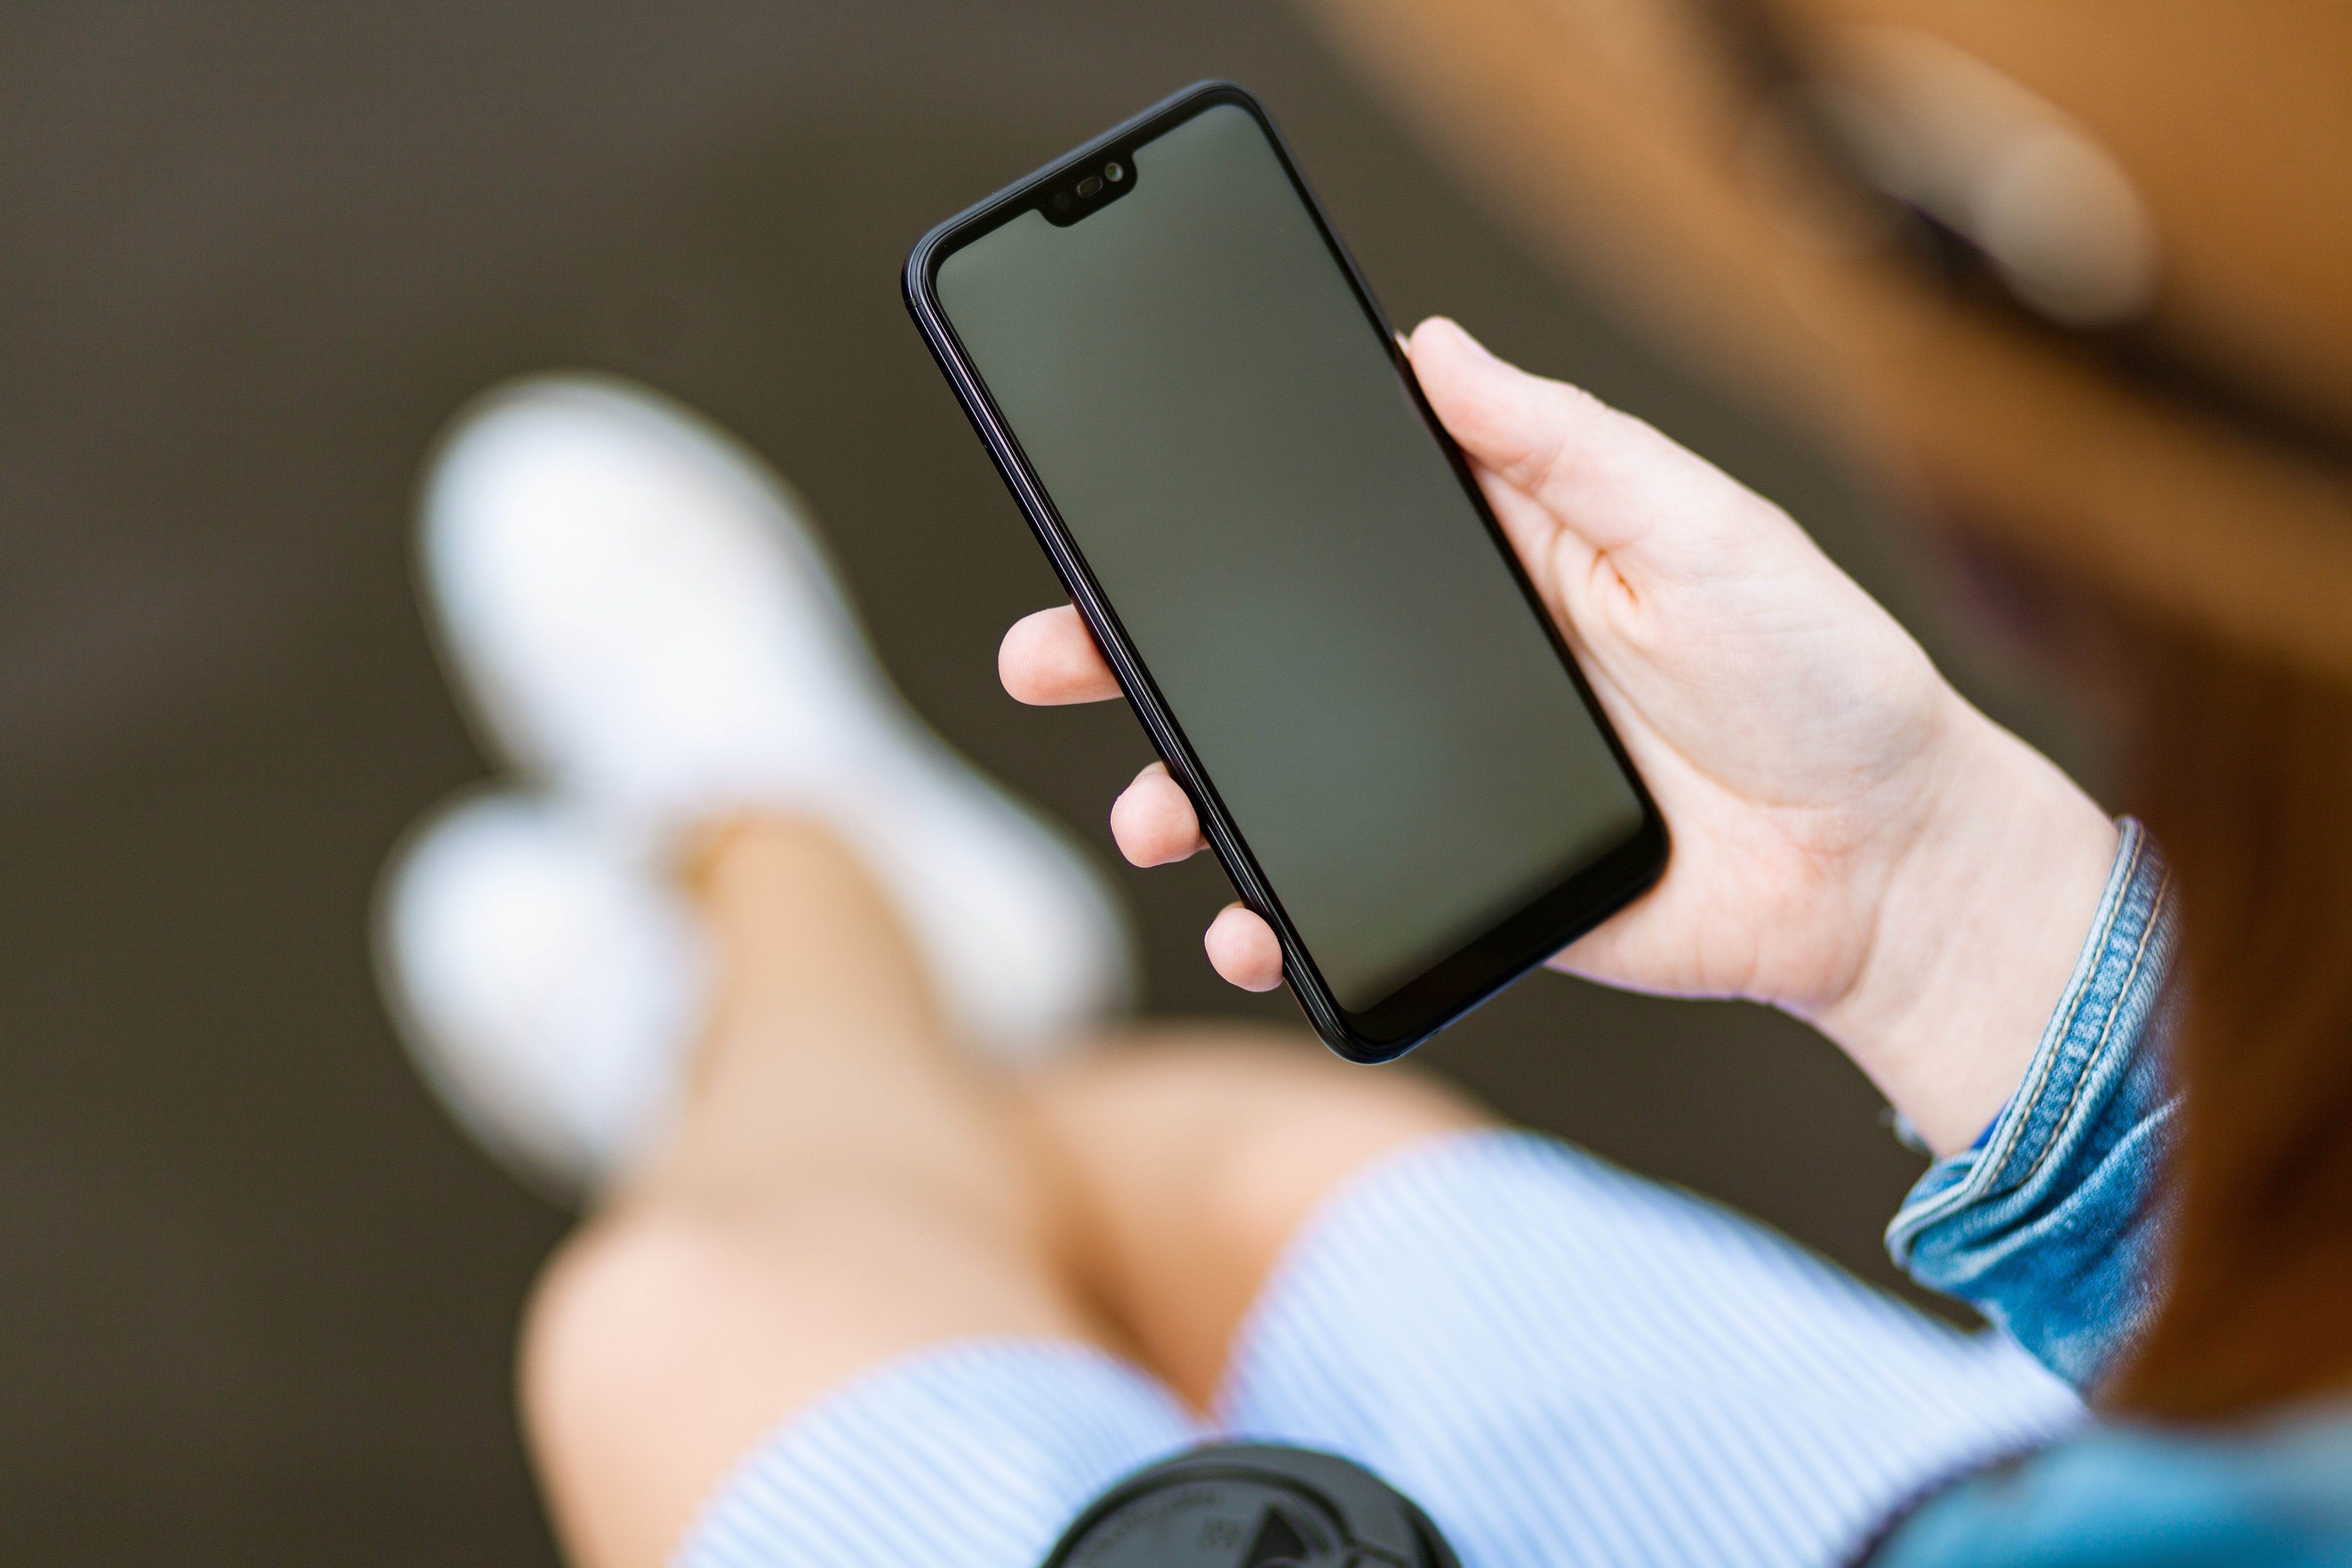
gadget, smartphone, mobile phone, electronic device, communication device, technology, product, portable communications device, hand, finger, iphone, photography, feature phone, nail, gesture, mobile device